Sir Cowasjee Jehangir High School

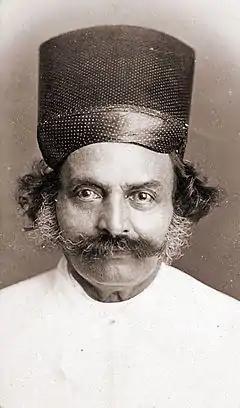
Founder:Late Sir Cowasji Jehangir(1812-1878)

Formerly known as Sir Cowasjee Jehangir Girls High School, it was founded by Cowasji Jehangir Readymoney in 1859 at Khetwadi and maintained by him until his death in 1878.